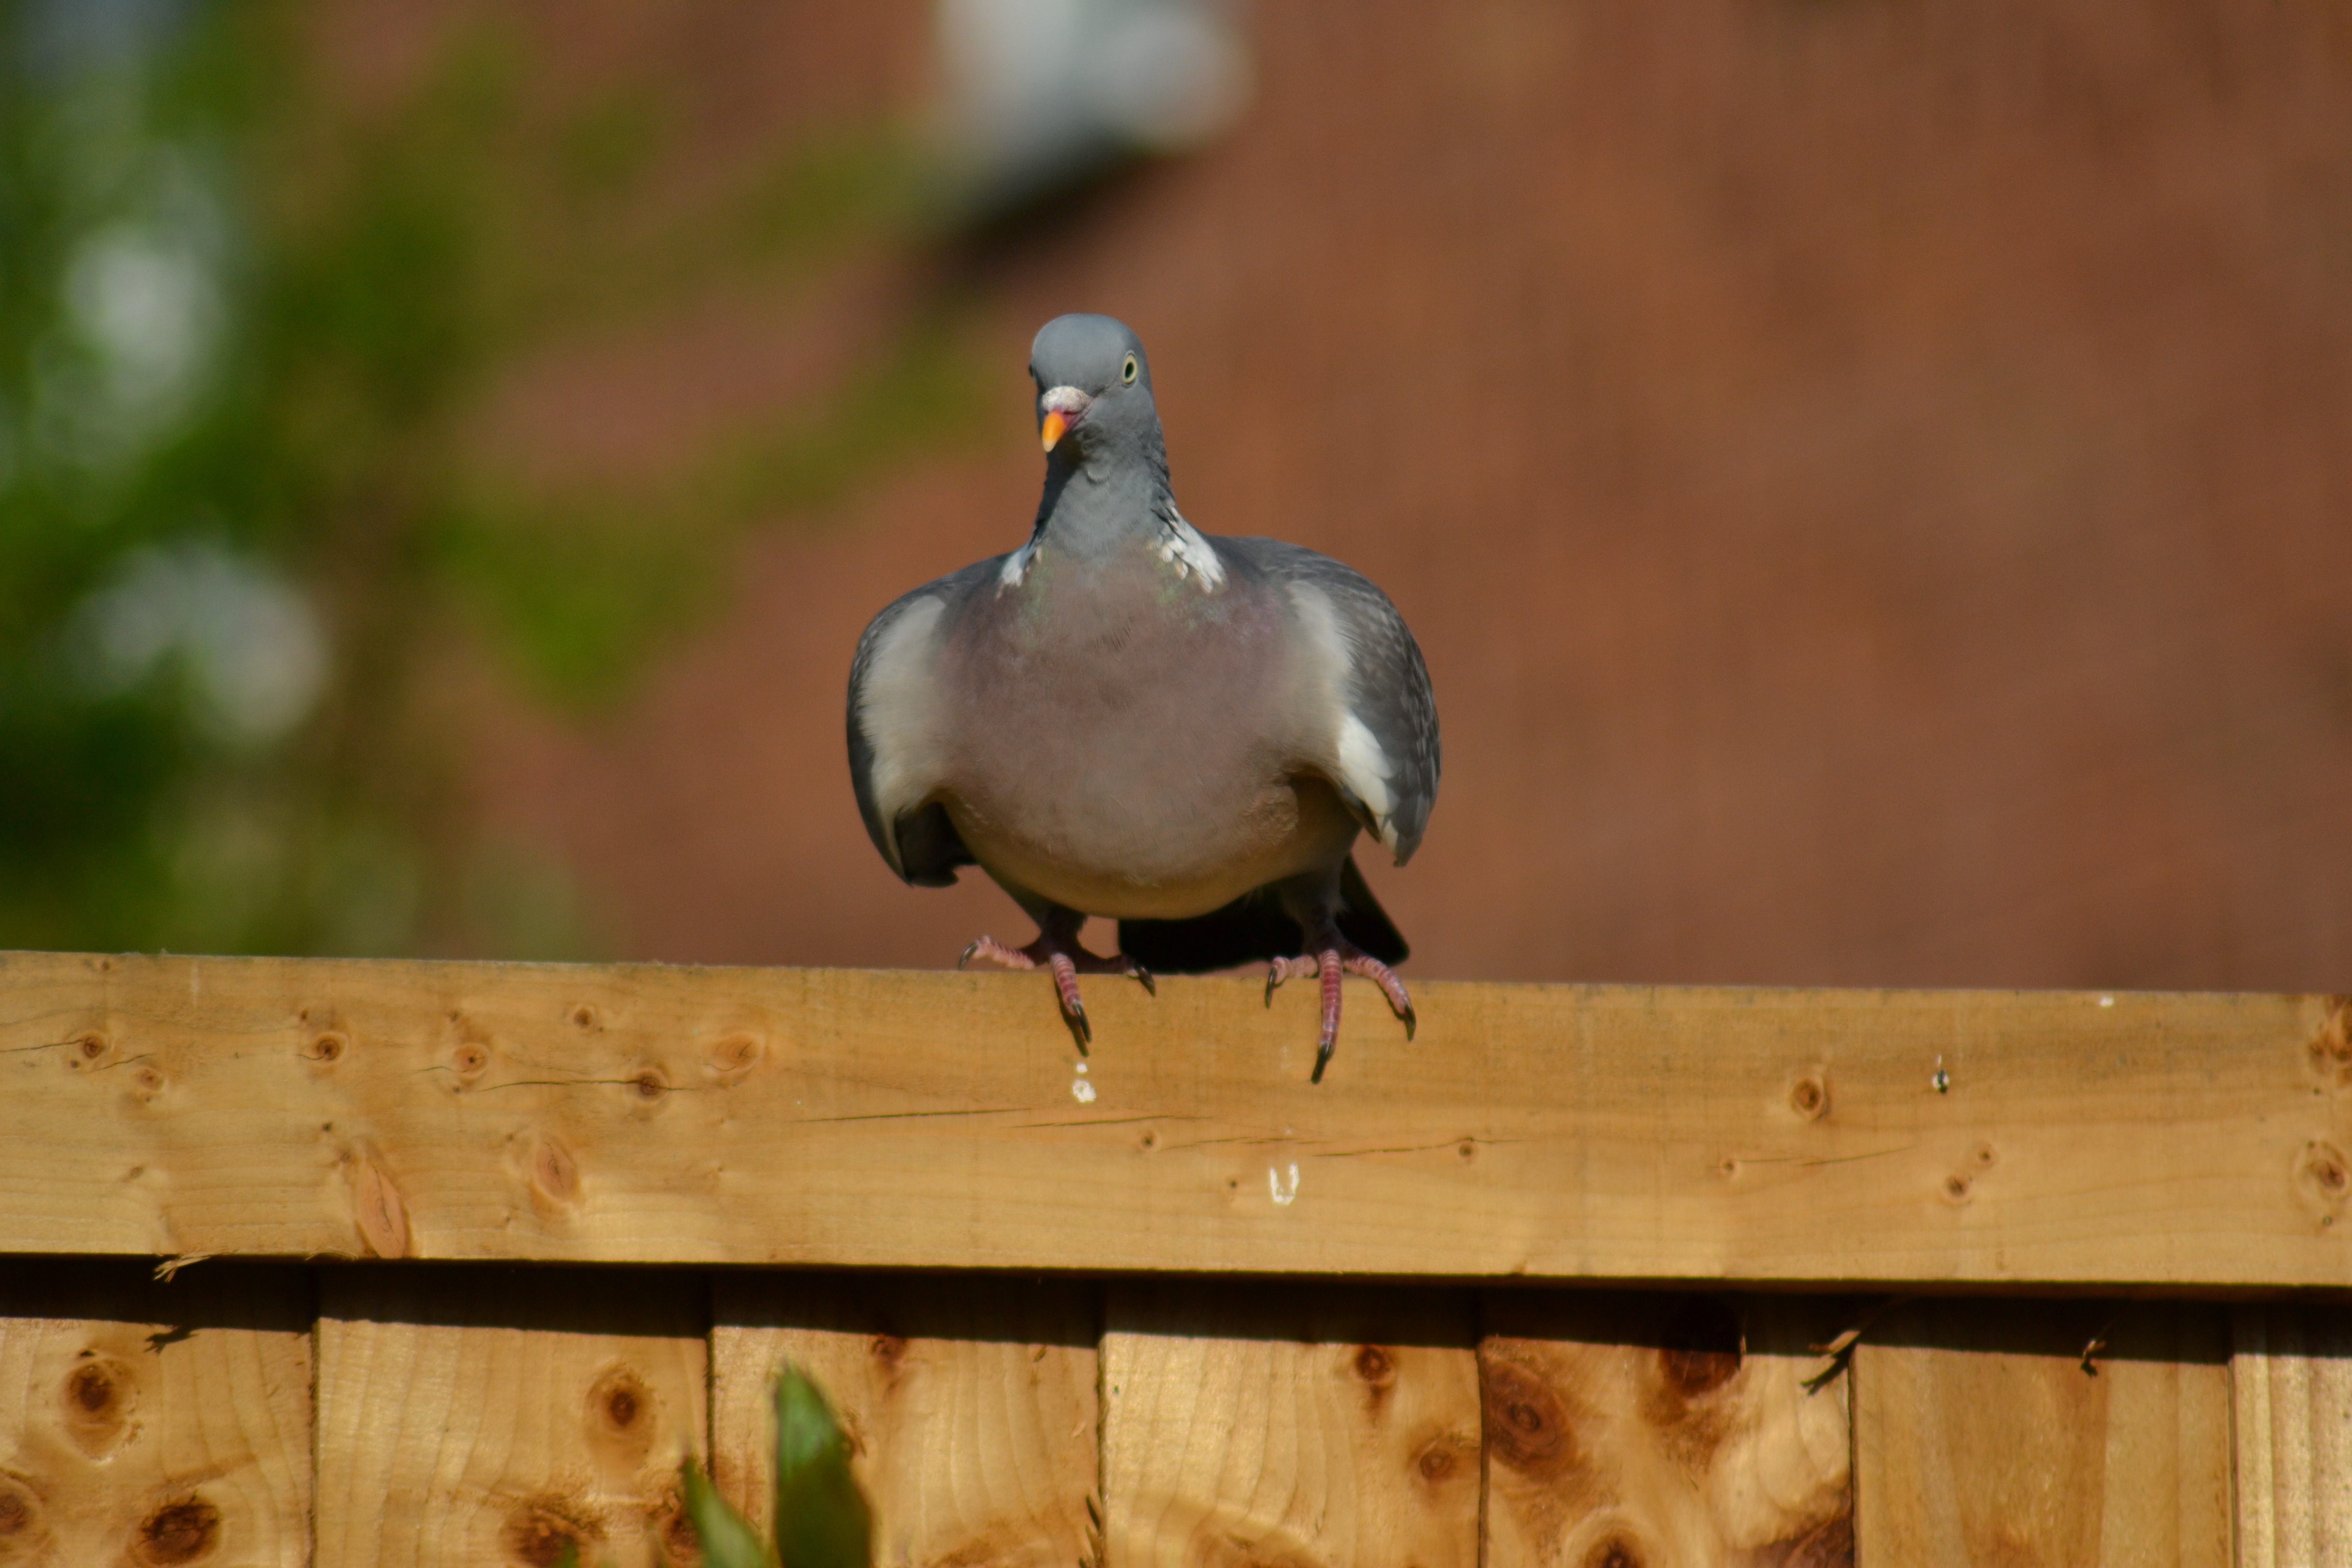
nature, bird, wing, wildlife, beak, fauna, pigeon, vertebrate, feathered, wild bird, woodpigeon, perching bird, pigeons and doves, columba palumbus, sitting on fence